James Stirling (Royal Navy officer)

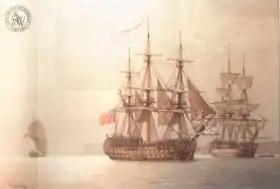
The 98-gun HMS "Glory" (centre)

Stirling trained for midshipman on board and also served for a period on under the flag of Admiral Sir John Duckworth, Commander-in-Chief, Jamaica Squadron. He passed his midshipman tests on 20 January 1805 and shortly afterwards was posted to , but on 27 June, at the request of his uncle, Rear-Admiral Charles Stirling, he joined his uncle's flagship, the 98-gun .